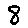
Label: 8